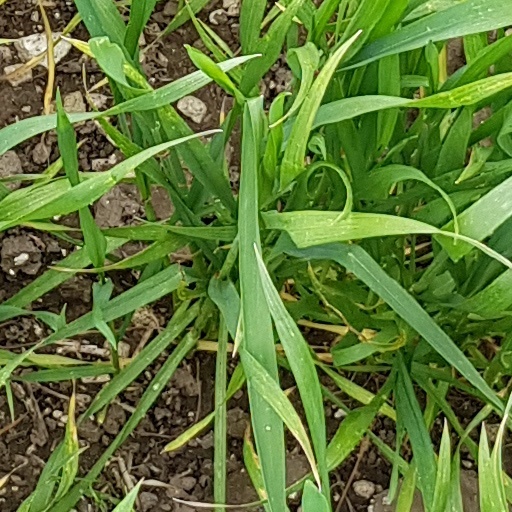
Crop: wheat